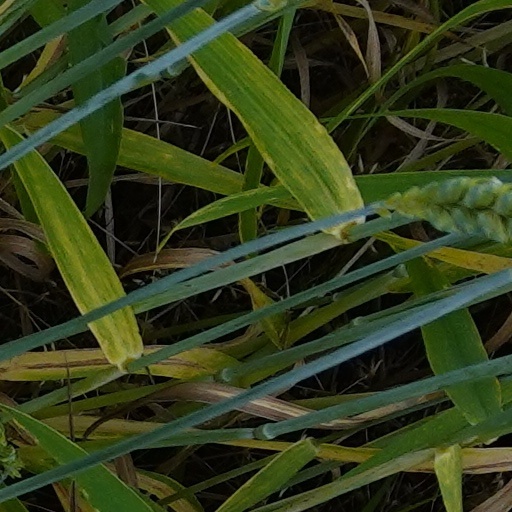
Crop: wheat